Wig

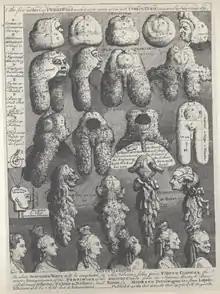
"Five Orders of Periwigs", 1761

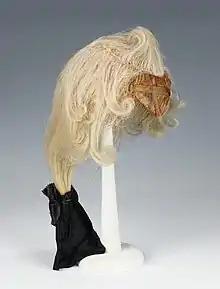
Wig, 1780–1800. Wigs that had the back hair enclosed in a bag were called bag wigs.

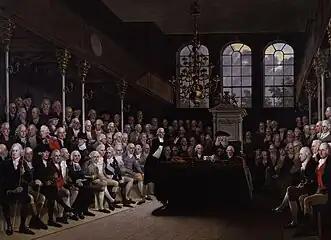
William Pitt the Younger (standing centre) addressing the Commons on the outbreak of the war with France in 1793. Pitt and members of Parliament wore powdered wigs; in 1795 the Parliament passed the Duty on Hair Powder Act which caused the demise of both the fashion for wigs and powder.

In the 18th century, men's wigs were powdered to give them their distinctive white or off-white color. Women in the 18th century did not wear wigs, but wore a coiffure supplemented by artificial hair or hair from other sources. Powdered wigs (men) and powdered natural hair with supplemental hairpieces (women) became essential for full dress occasions and continued in use until almost the end of the 18th century.